Chaldean Catholic Eparchy of Mardin

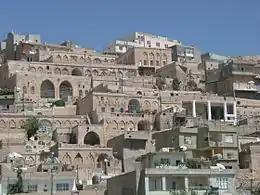
The old town of Mardin

Fiey's list of the Assyrian bishops of Mardin is derived principally from the list compiled by Tfinkdji in 1913. Tfinkdji's treatment of the diocese of Mardin, where he was himself an Assyrian Chaldean Catholic priest, is more than usually detailed, but although containing much valuable information is not free from error. From the middle of the eighteenth century onward, most of the Chaldean bishops of Mardin were buried in the city's church of Rabban Hormizd and the dates of their deaths were recorded in their epitaphs. These dates were used by Tfinkdji, and most of them also appear in an undated note made around the end of the nineteenth century in a manuscript in the Mardin collection, which lists the bishops of Mardin from Basil Hesro ("ob." 1738) to ("ob." 1891), giving wherever known the dates of their consecration and death. The author of the note is not known, but may have been Tfinkdji himself, despite occasional discrepancies in some of the dates given. Details of this kind, based on first-hand knowledge and personal recollection, can probably be trusted. Elsewhere, particularly for the early history of the diocese, his evidence is contradicted by other sources, and cannot be relied upon.